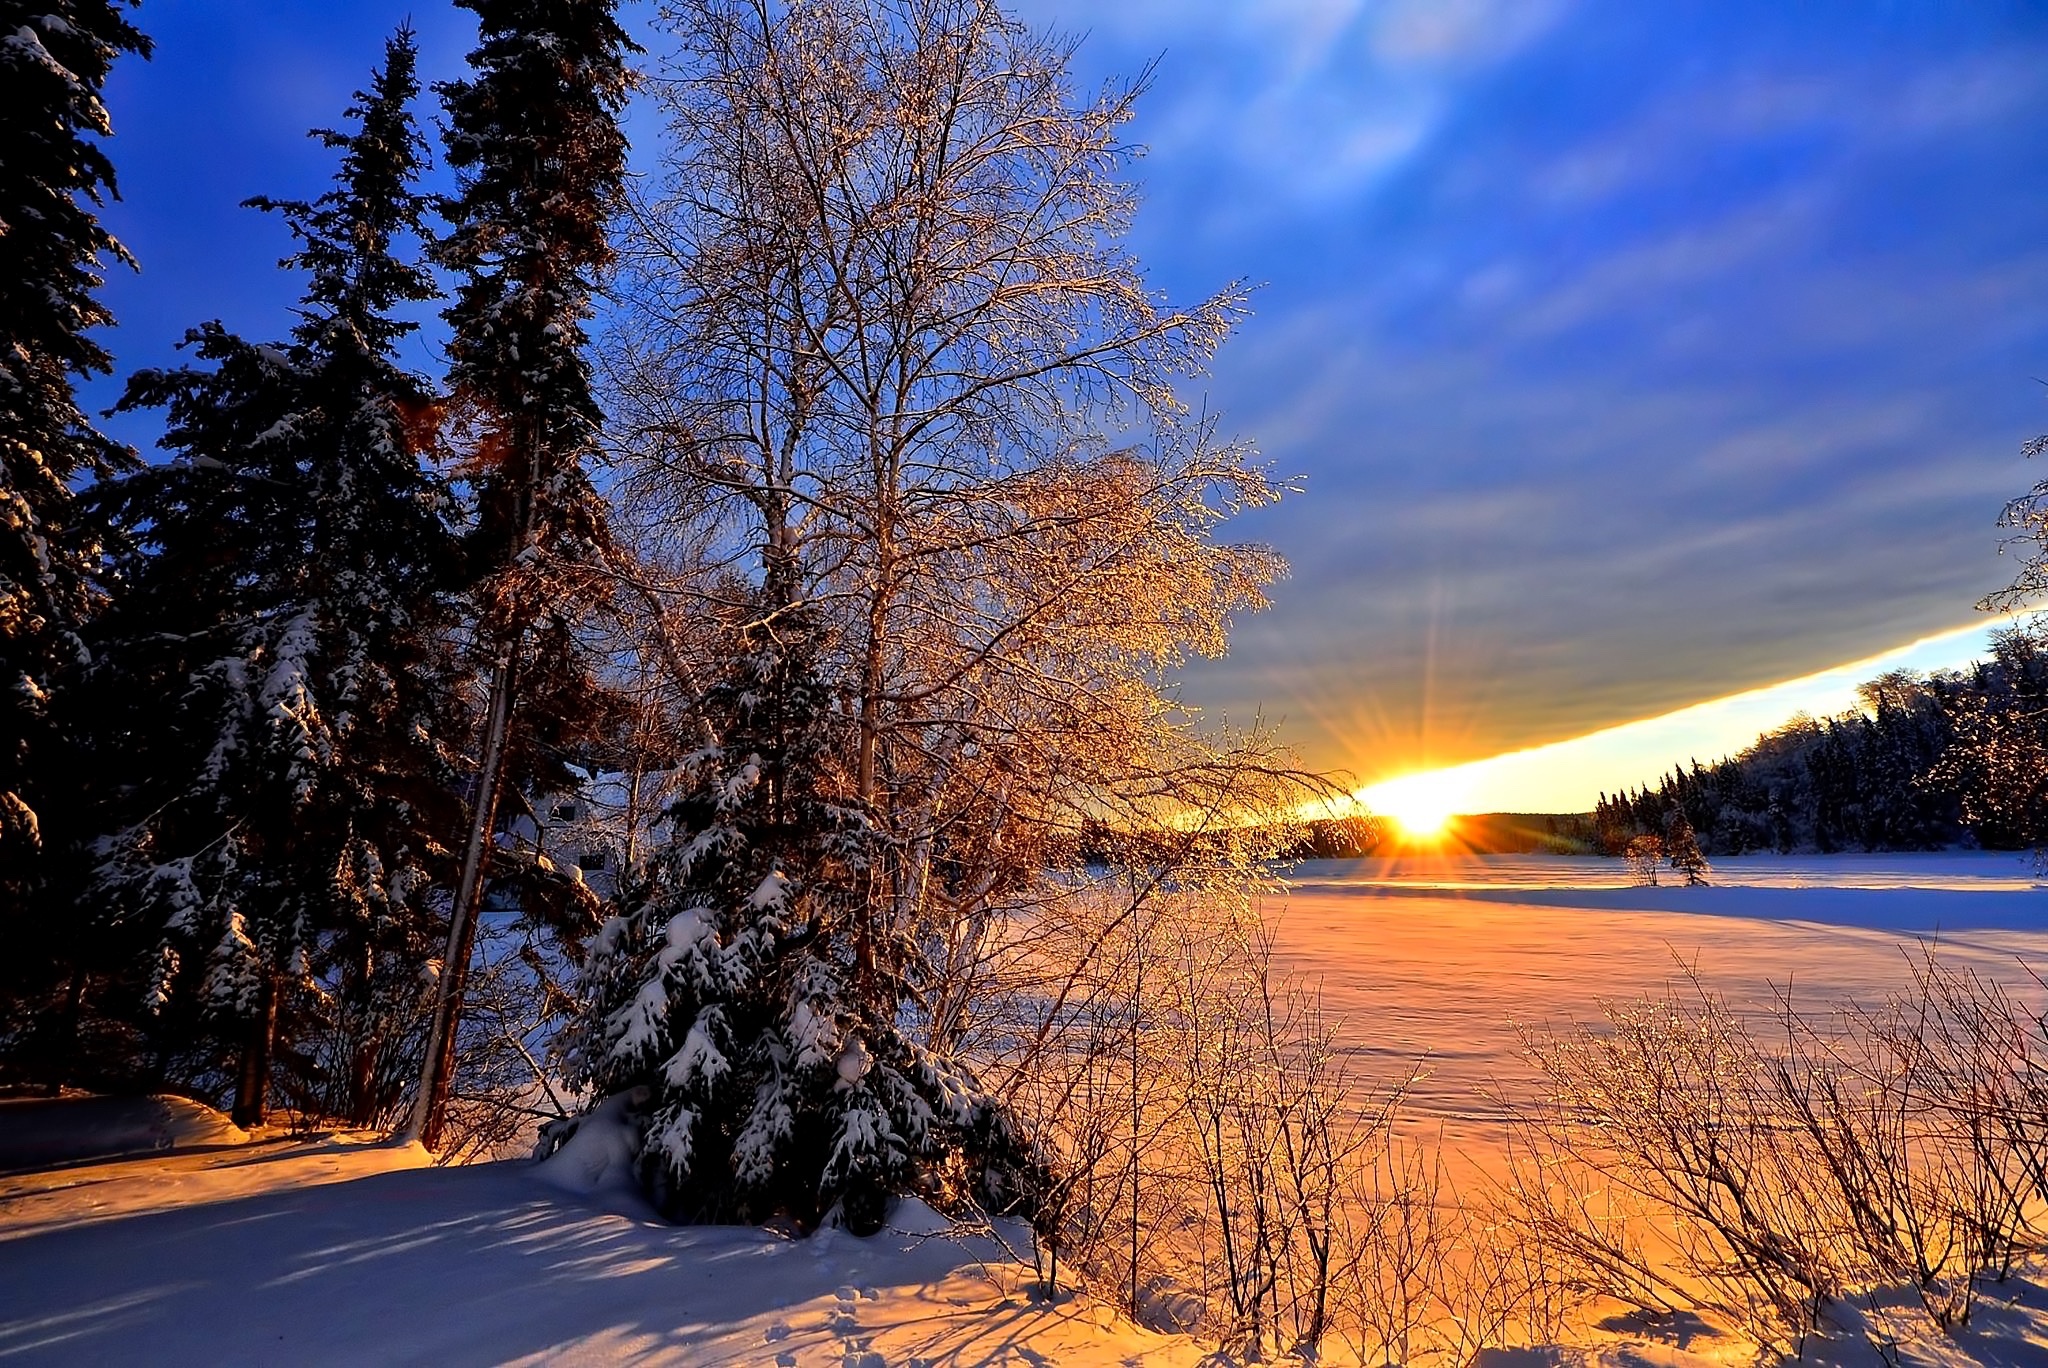
landscape, tree, nature, branch, snow, cold, winter, plant, sunrise, sunset, sunlight, morning, frost, dawn, dusk, ice, evening, twilight, reflection, autumn, weather, season, winter landscape, colors, canada, quebec, freezing, against day, woody plant